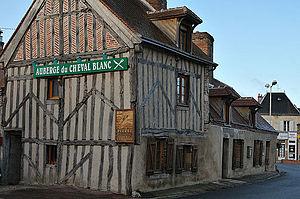
Auberge du Cheval Blanc, Tigy, Loiret, France
Tigy est une commune française située dans la région Centre-Val de Loire, le département du Loiret.